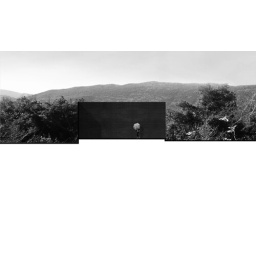
house in the forest